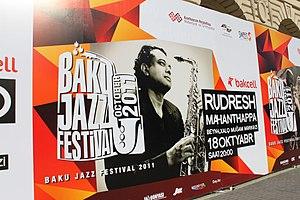
Le festival de jazz international de Bakou - est organisé à Bakou dès l’an 2002. Le festival a lieu à Bakou, chaque année au mois d’octobre. Dans le déroulement du festival prennent part les étoiles du jazz étranger, aussi bien que les artistes du jazz azerbaïdjanais. Le festival de jazz est organisé par le Ministère de la culture et du tourisme d’Azerbaïdjan et le fonds de la culture d’Azerbaïdjan. Les concerts dans le cadre du festival passent au Centre de jazz de Bakou, au Centre International de Mugham, au Palais Heydar Aliyev et au Théâtre philharmonique de Bakou.